Lillie Boileau

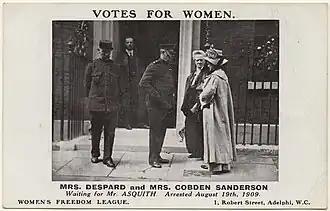
Charlotte Despard and Anne Cobden-Sanderson outside No. 10 Downing Street, shortly before their 1909 arrest alongside Lillie Boileau.

Lillie Mabel Boileau (4 April 1869 – 15 August 1930) was an English suffragist and active member of the Union of Ethical Societies (now Humanists UK). One of the earliest members of the Women's Freedom League, Boileau was one of five women arrested in 1909 attempting to present a petition to the Prime Minister, H. H. Asquith.